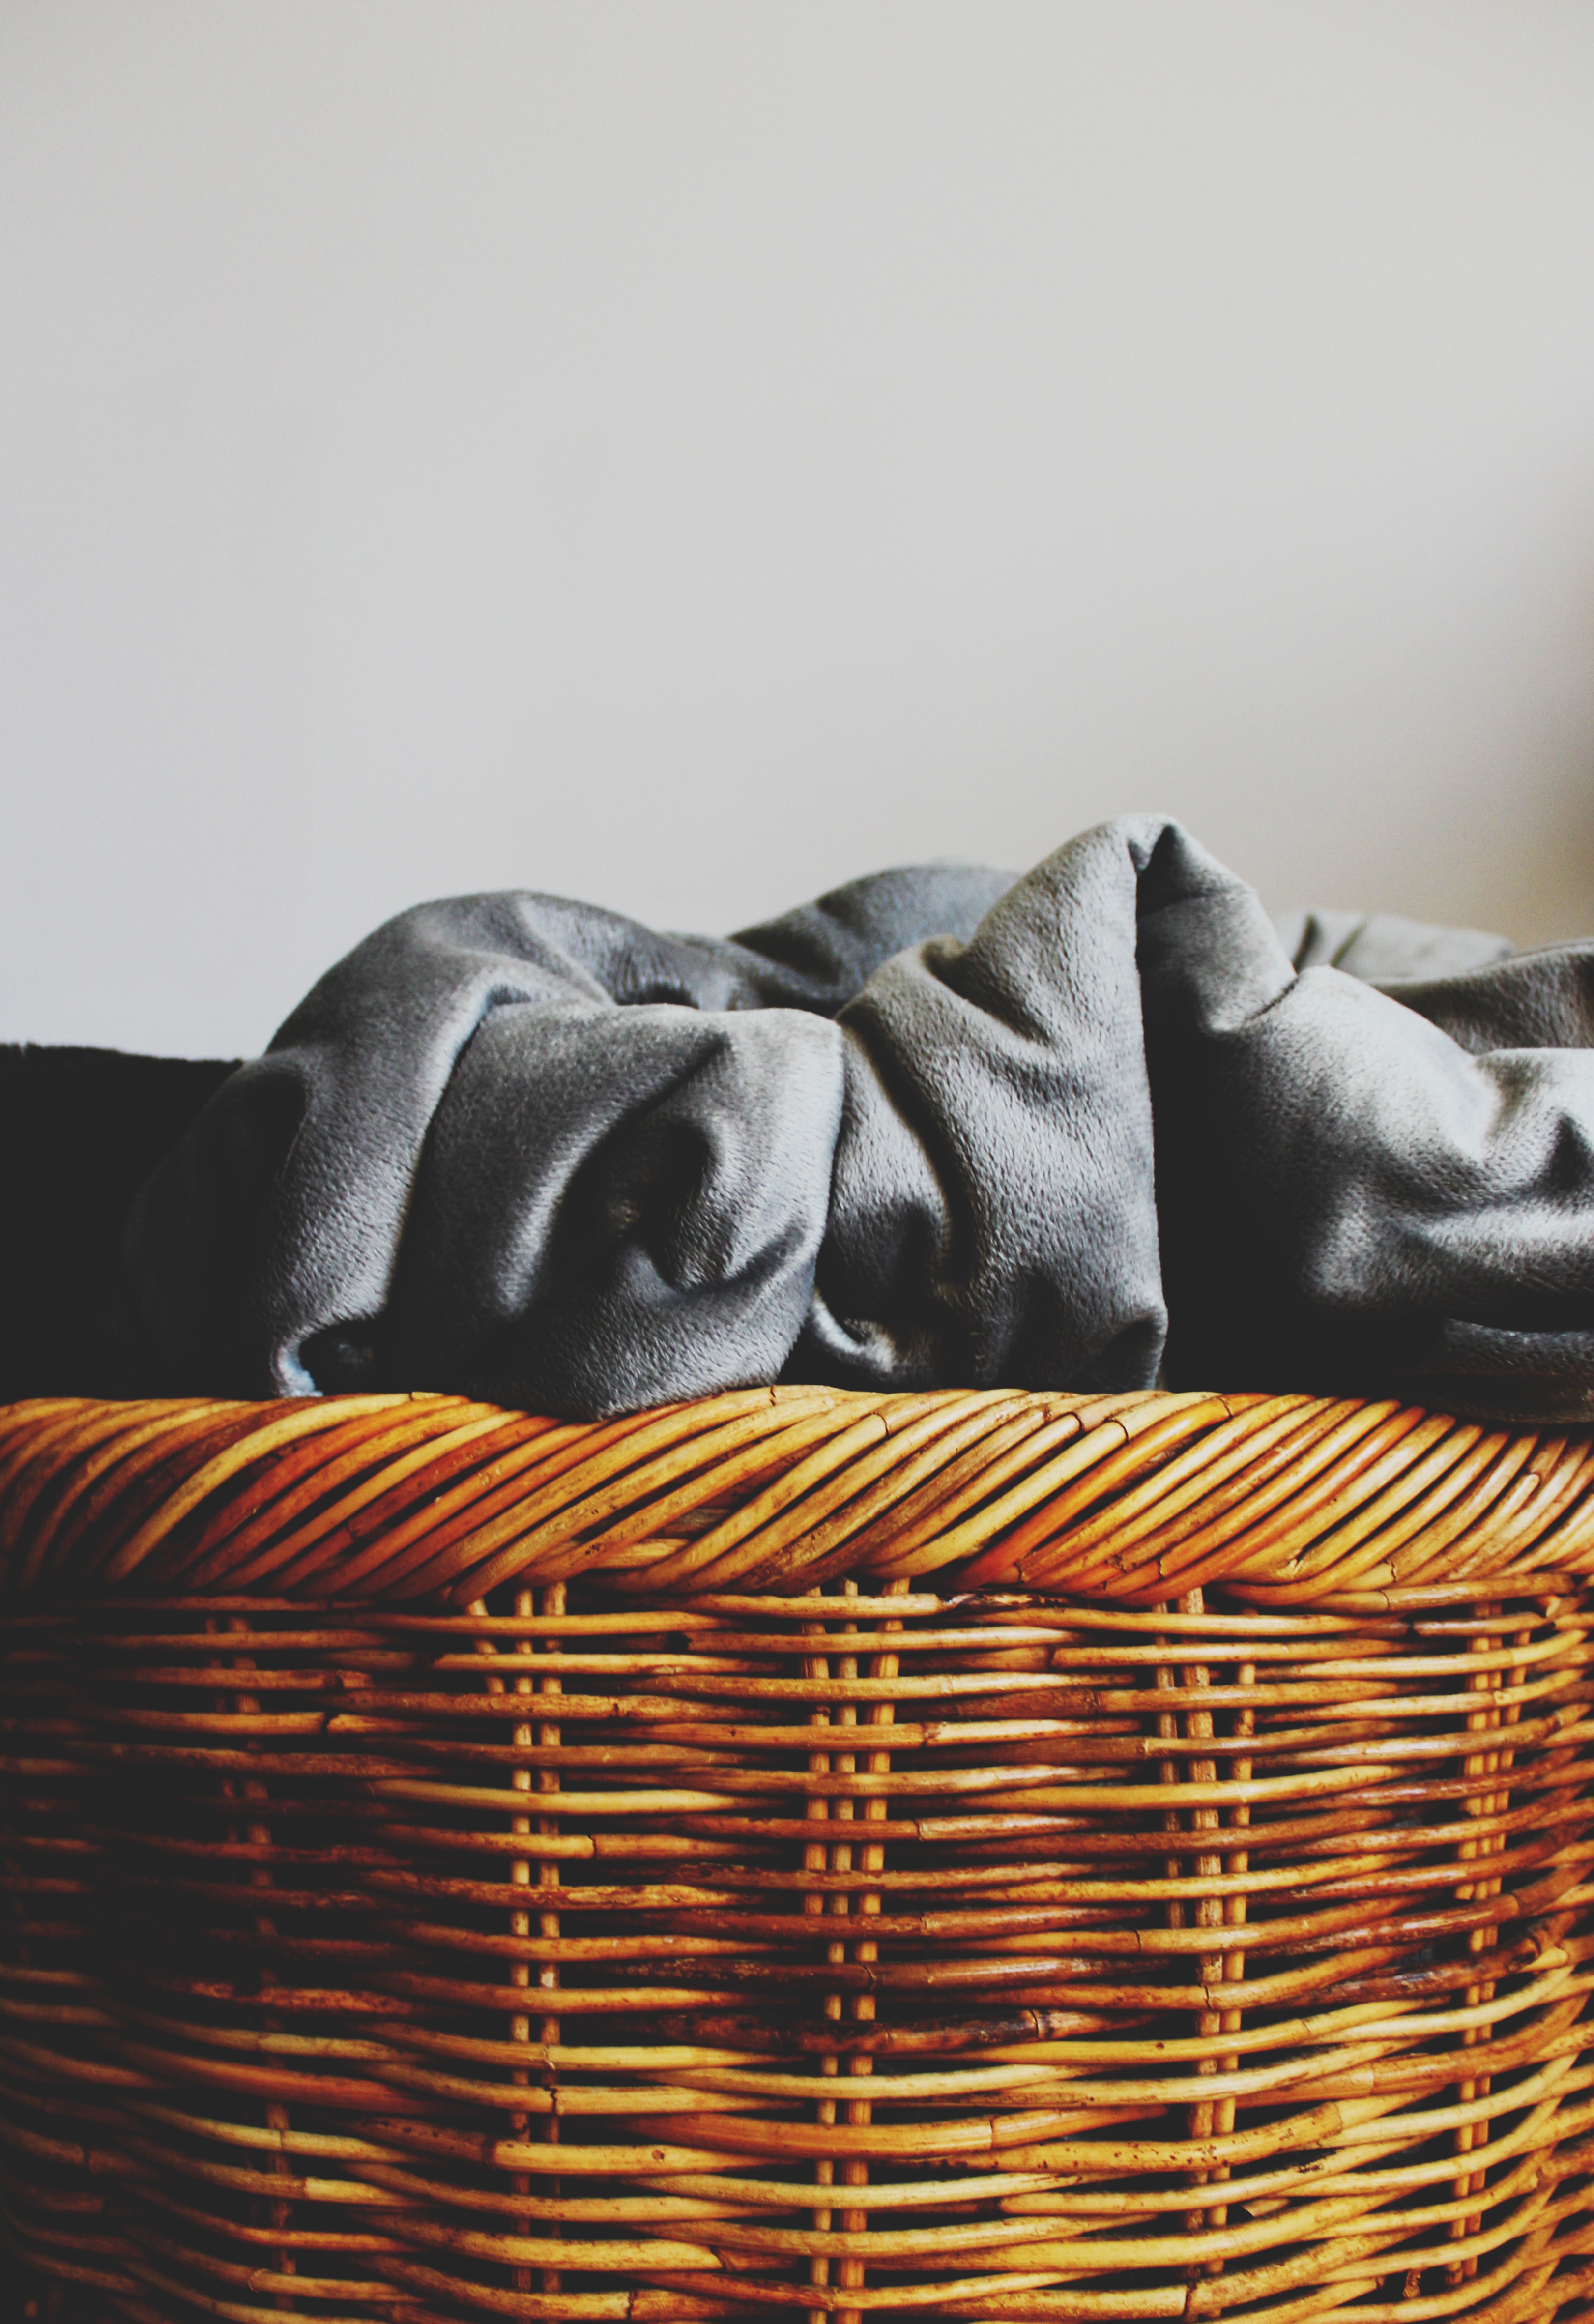
wood, color, furniture, material, close up, window covering